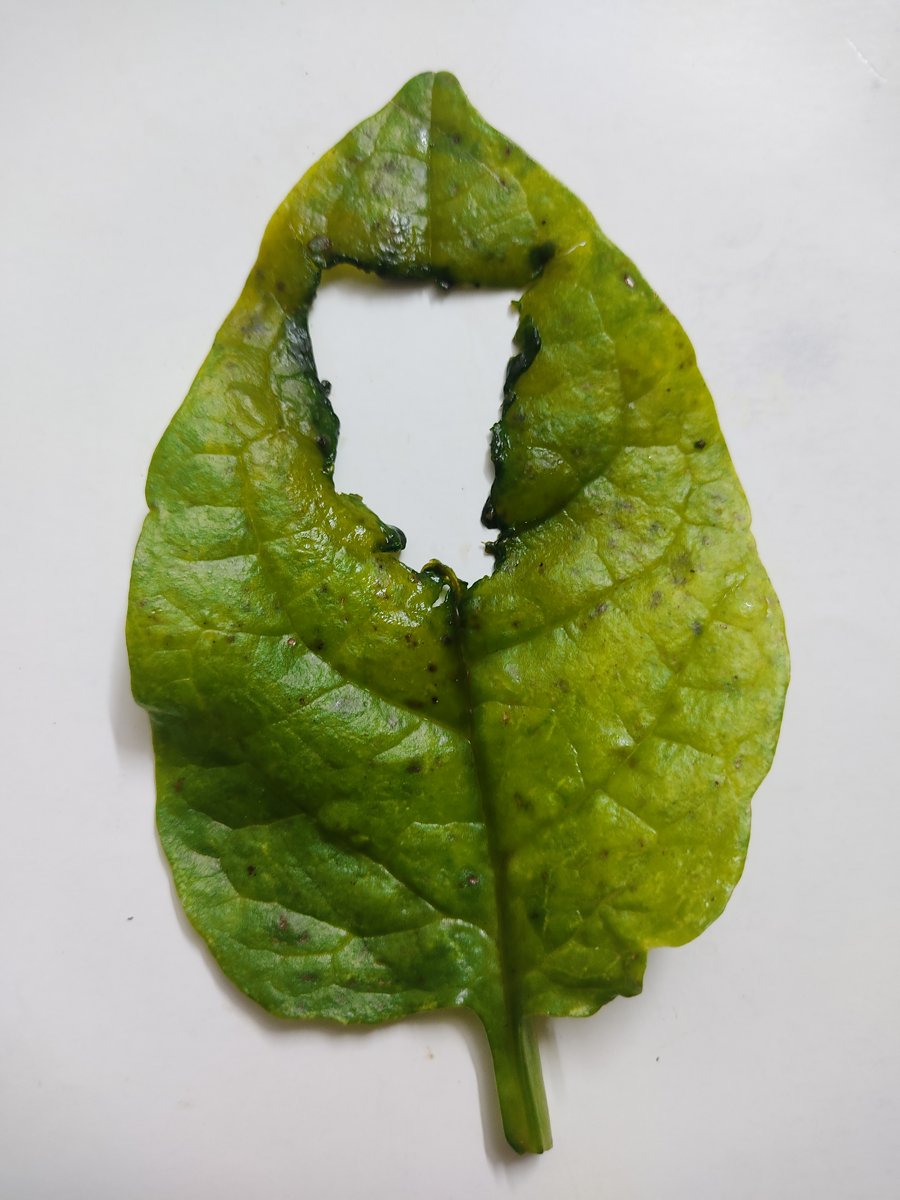
Label: Downy-Mildew